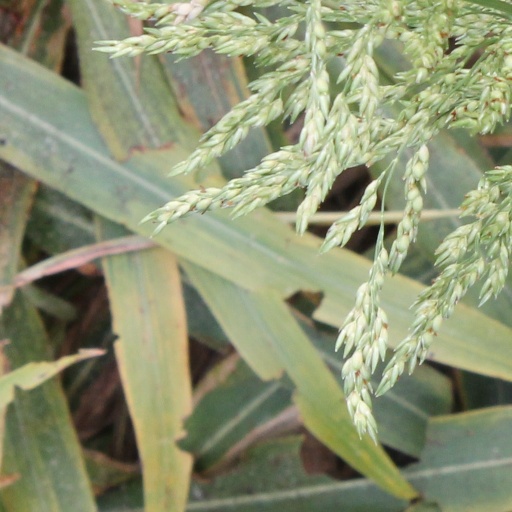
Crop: sorghum